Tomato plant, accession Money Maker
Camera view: vertical (180 deg); turntable rotation: 30 degrees
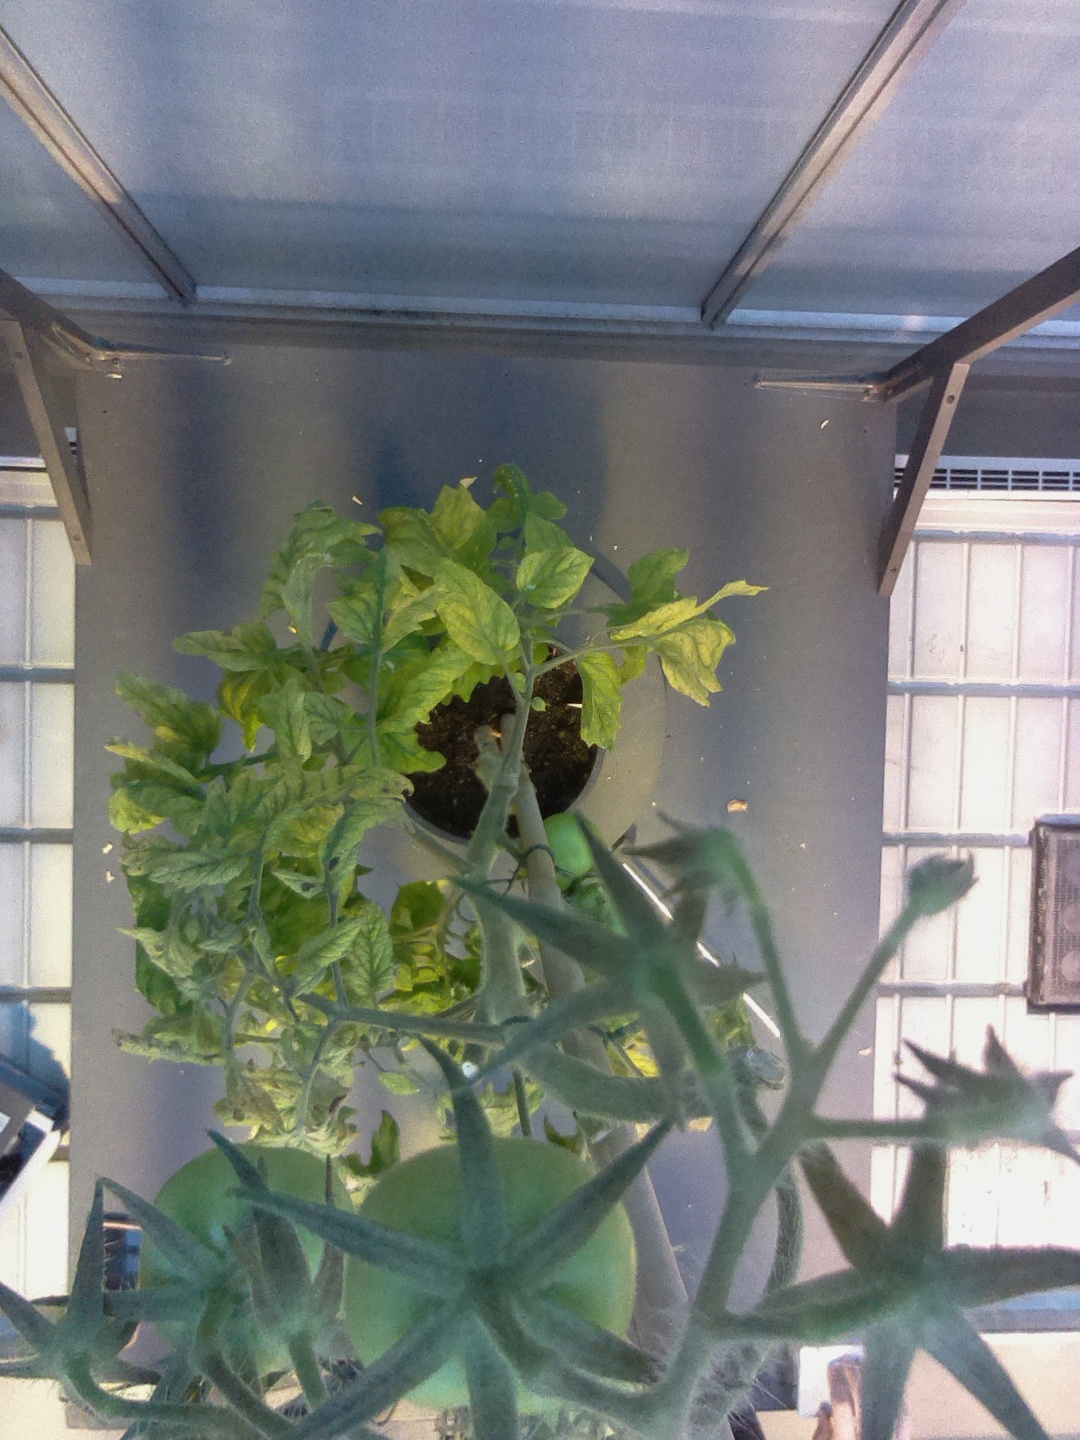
BBCH growth stage 78: 80% -90% of final fruit size